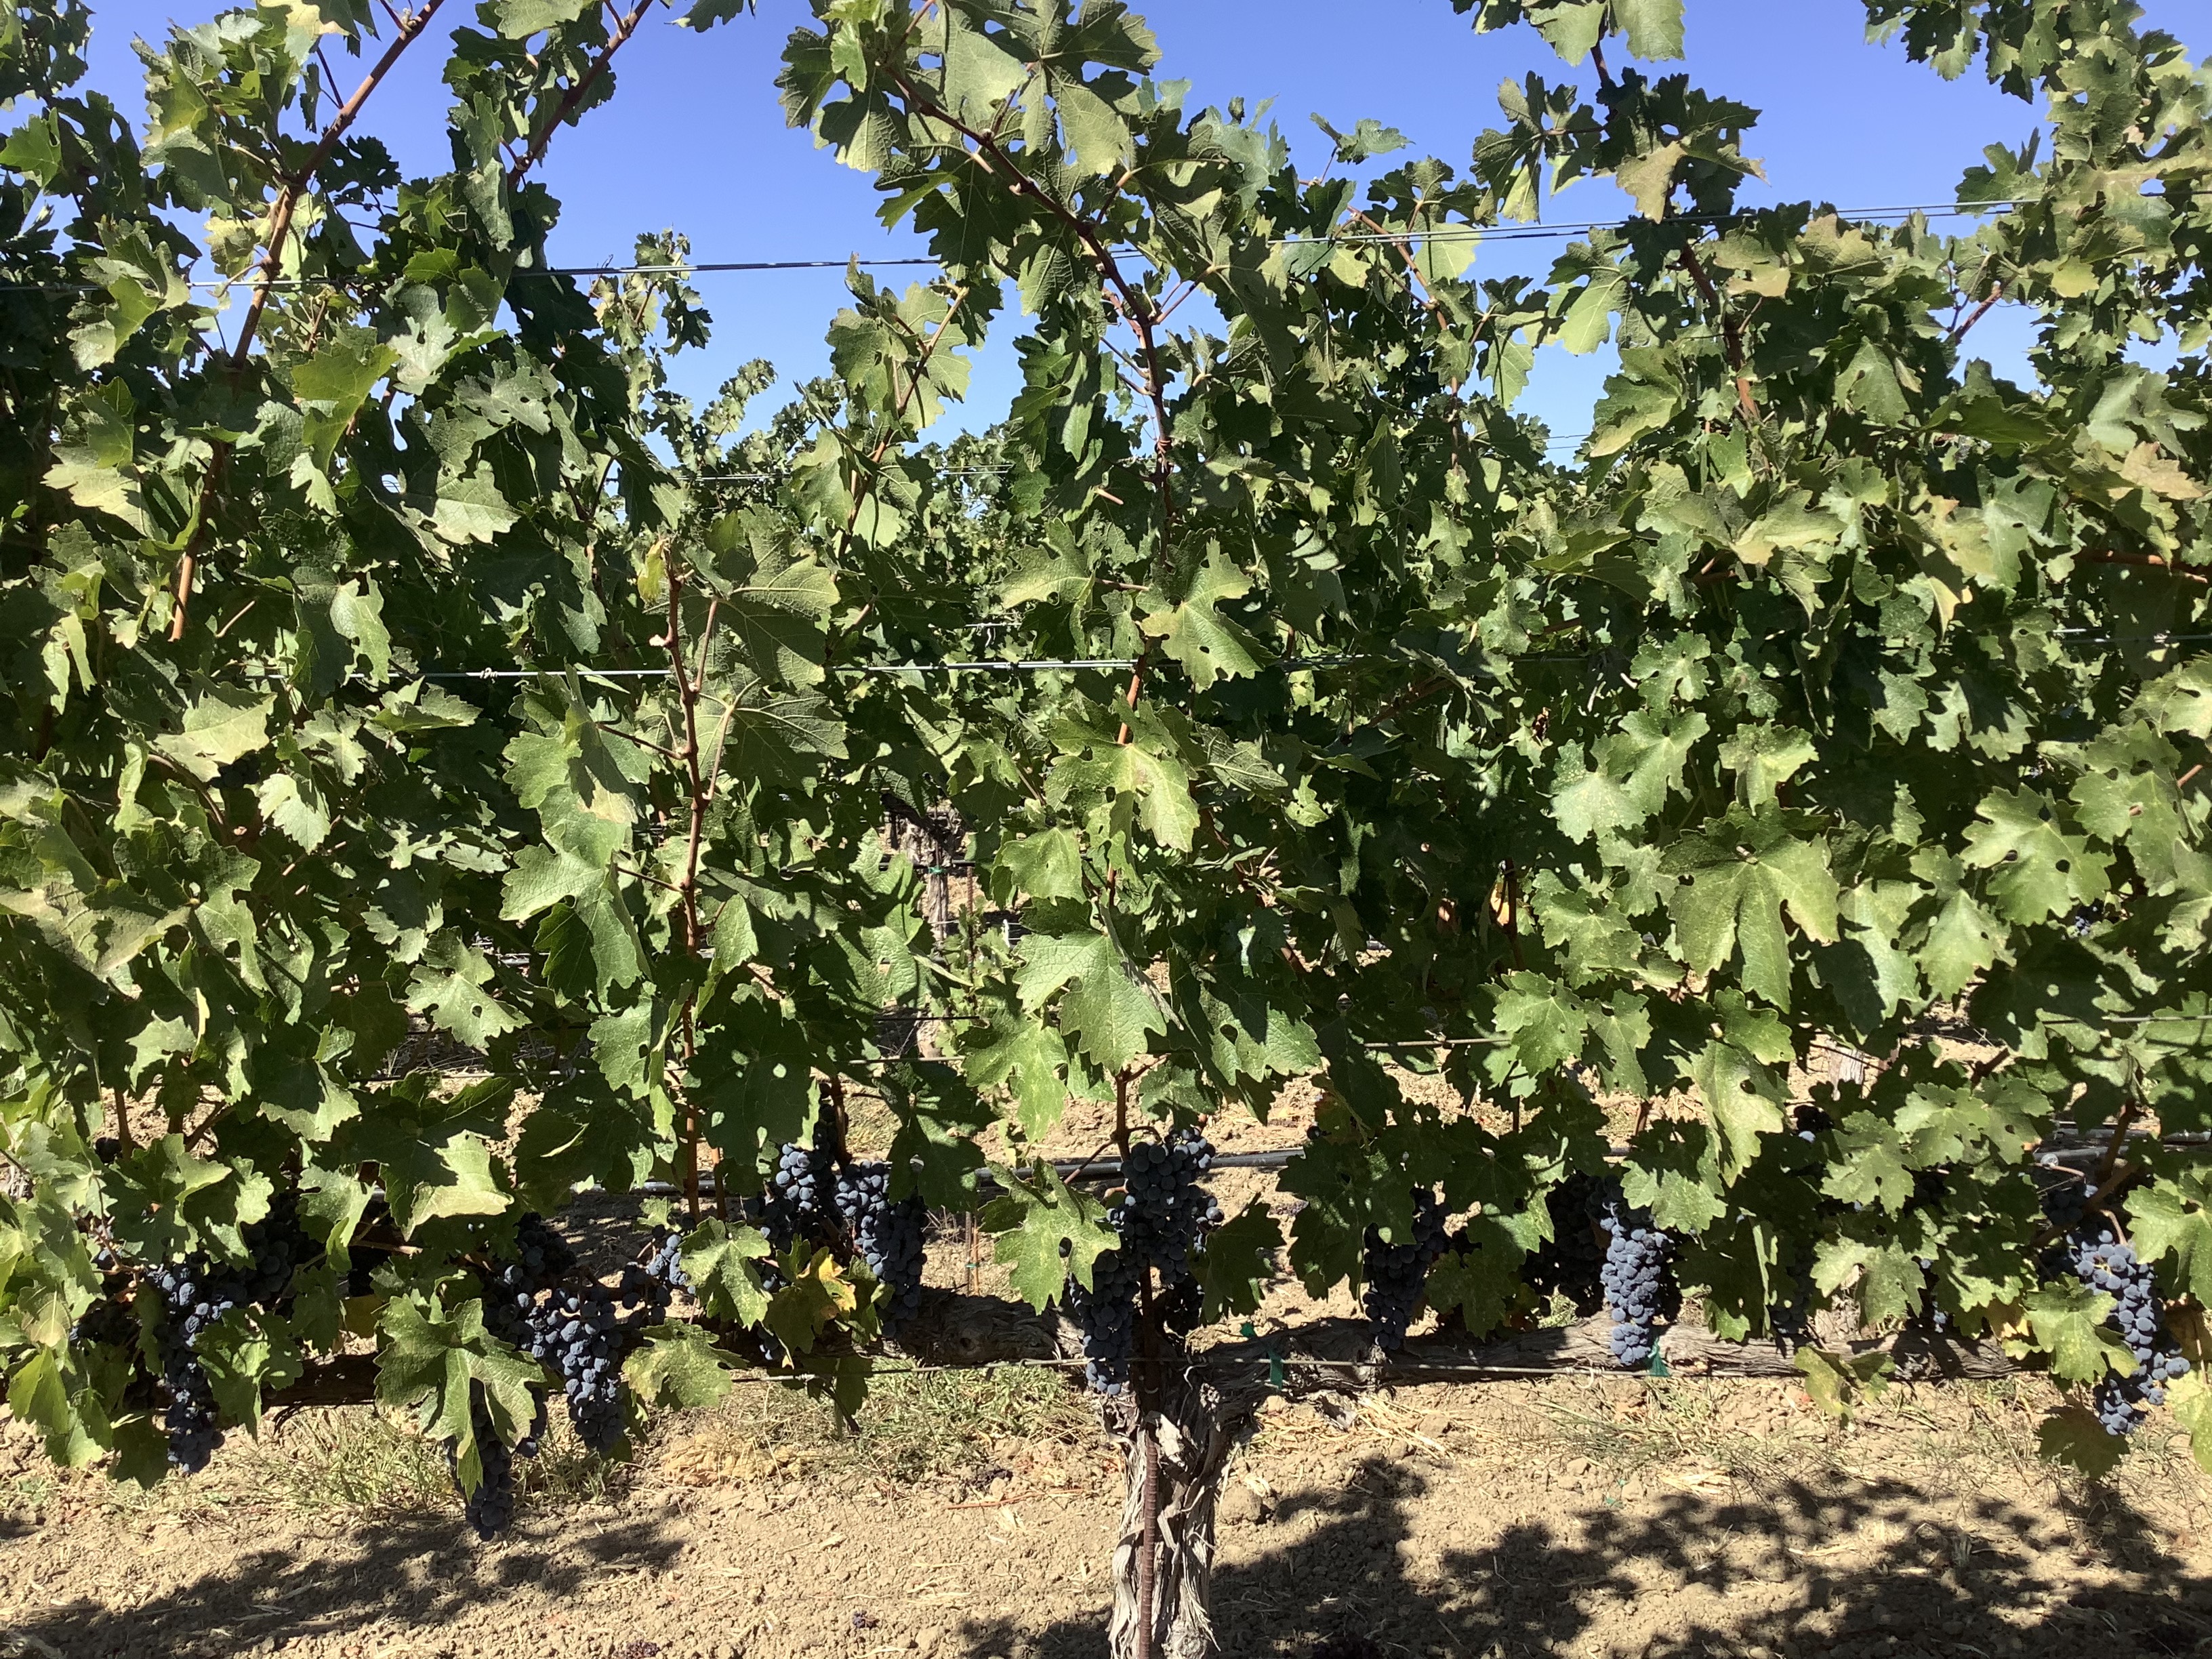
Label: No Virus